St. Nikolai church (Jüterbog)

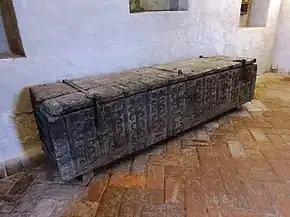
Johann Tetzel's indulgences coffer

A small chapel contains a rare surviving indulgences coffer by Dominican friar Johann Tetzel. Archbishop Albert of Brandenburg